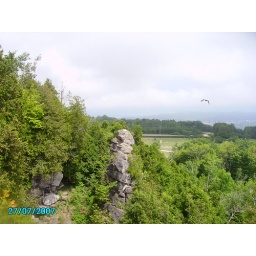
osprey flying over collingwood from up the mountain